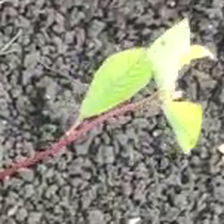
Weed species: Moti_dudhi(Euphorbia_geneculata_L)